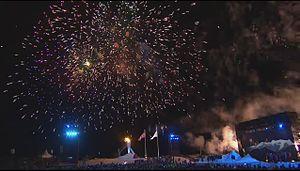
La cérémonie d'ouverture des Jeux olympiques de la jeunesse d'hiver de 2016 a eu lieu le 12 février 2016 aux tremplins de Lysgårds à Lillehammer, en Norvège. Elle marque le début de la deuxième édition des Jeux olympiques de la jeunesse d'hiver. C'est la deuxième fois que ces tremplins accueillent une cérémonie d'ouverture olympique, la première fois étant en 1994, lors des Jeux olympiques d'hiver de Lillehammer. Elle a débuté à 19 heures.